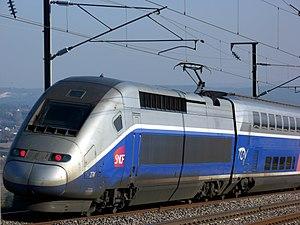
TGV Duplex n°274 circulant sur la LGV Méditerranée
Un TGV est un train de conception française alimenté par caténaire et propulsé par des moteurs électriques, atteignant régulièrement la vitesse de 320 km/h sur des lignes à grande vitesse.
On appelle livrée la décoration extérieure d'un matériel roulant ferroviaire. Au cours de son histoire, depuis 1938, la Société nationale des chemins de fer français a utilisé de nombreuses livrées liées aux modes et aux changements de matériels. Certaines sont des essais sans lendemain sur quelques machines, d'autres sont de véritables marqueurs de l'identité de l'entreprise, par exemple la livrée « béton ».